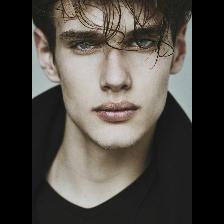
Label: Human